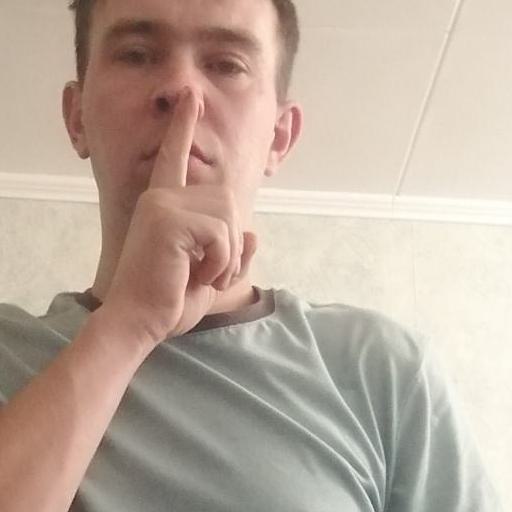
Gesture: mute